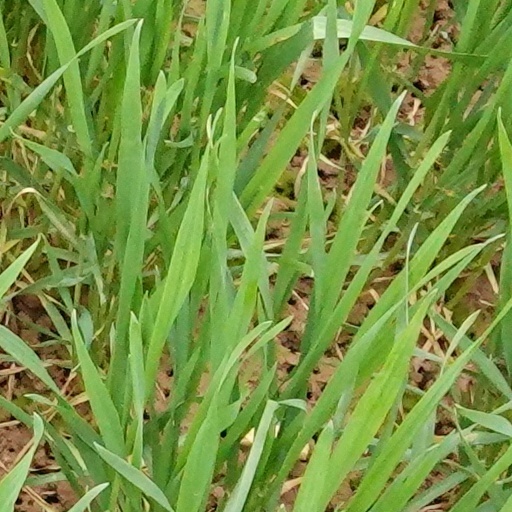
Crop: wheat